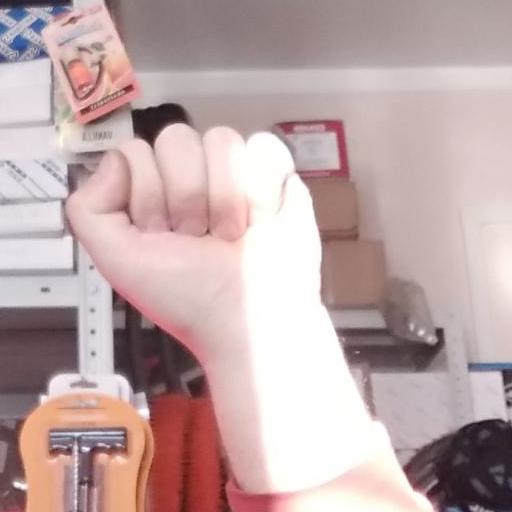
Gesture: fist